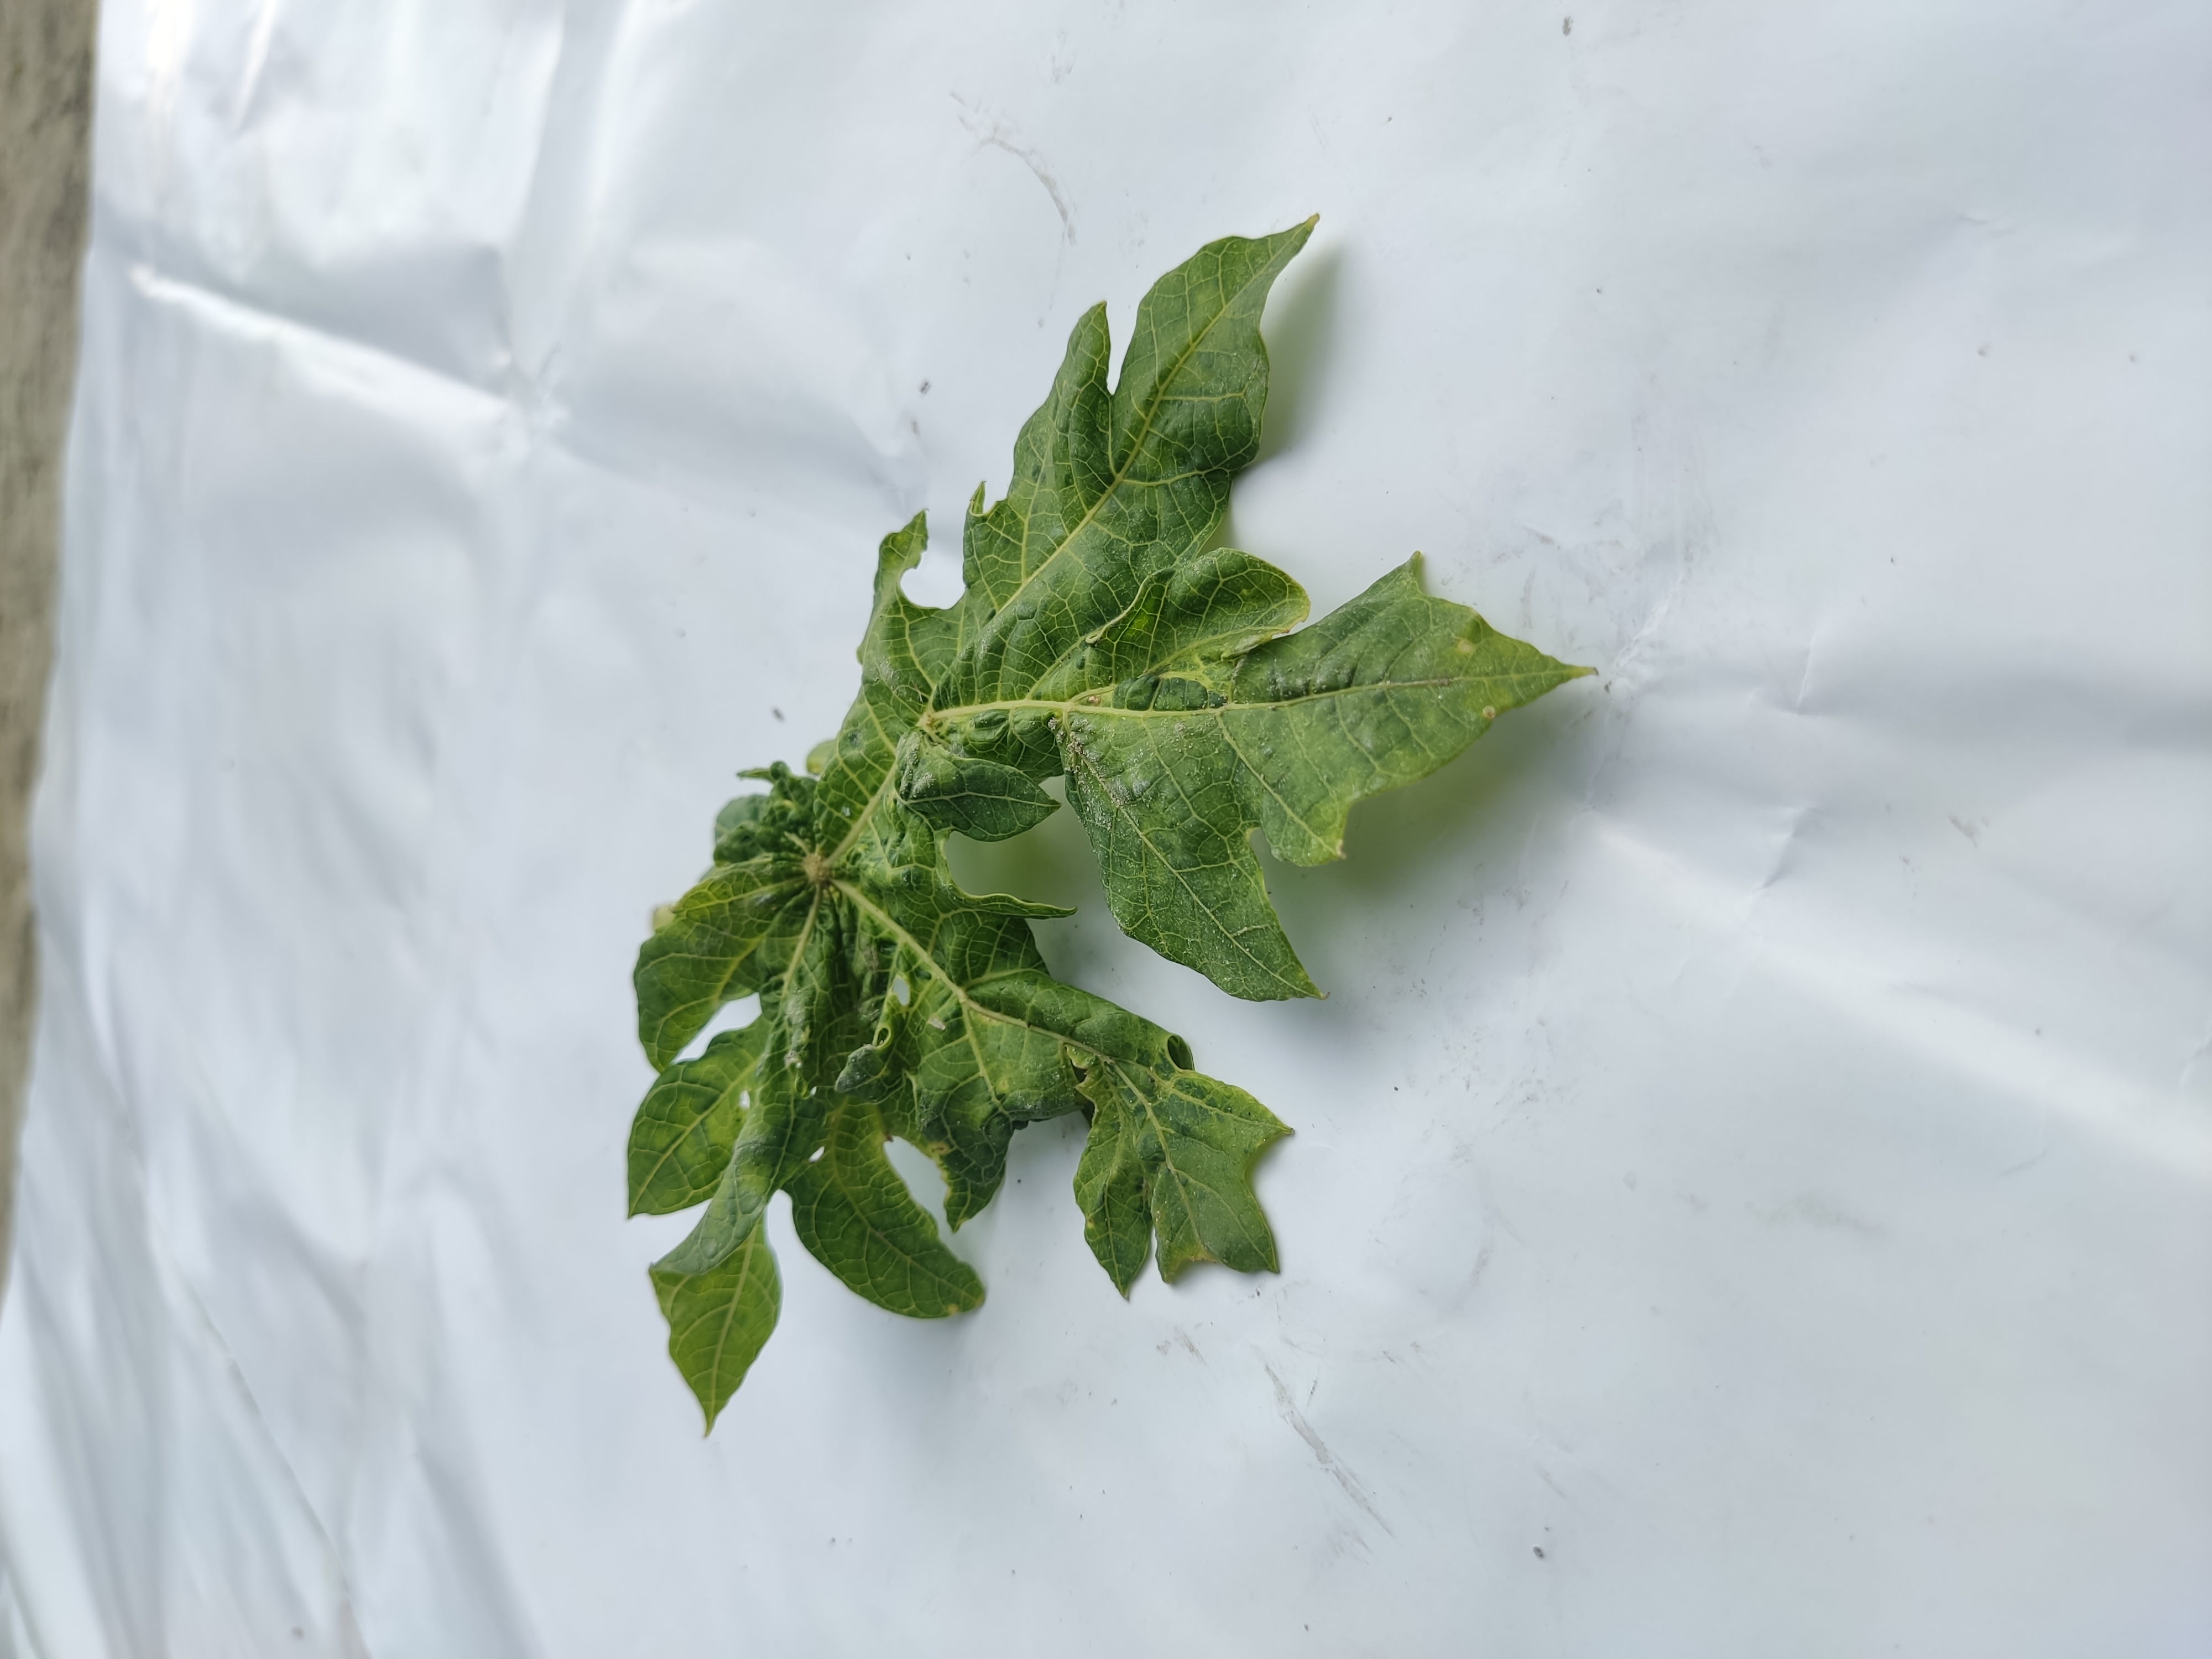
Label: Leaf Curl